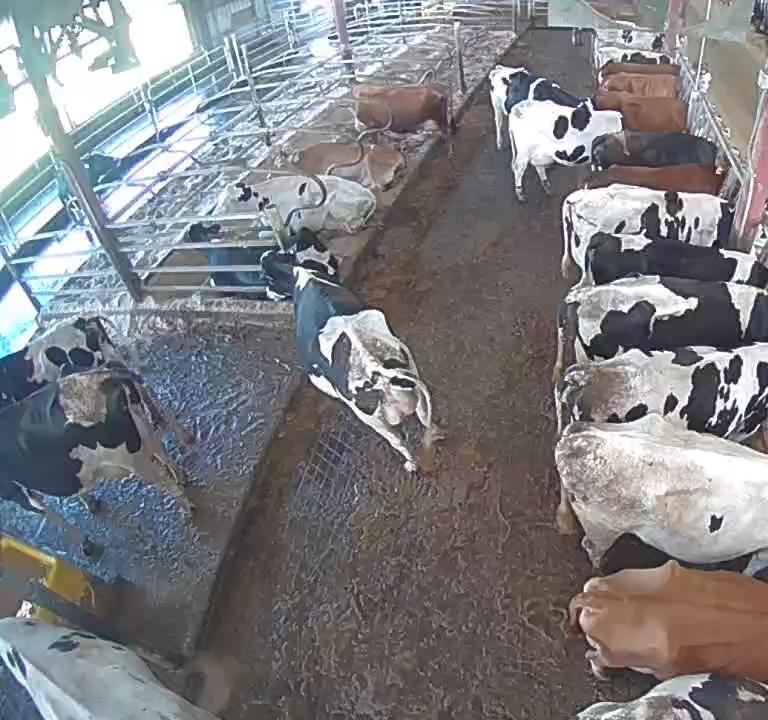
Number of cows: 23